2008 Hong Kong legislative election

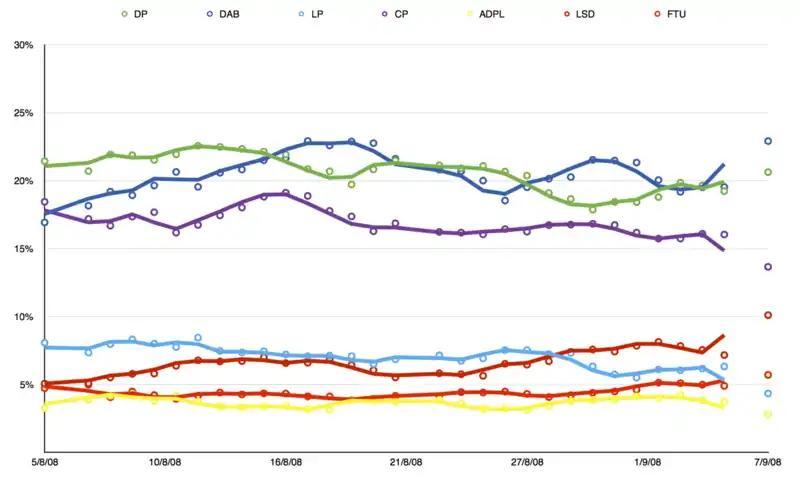

A record number of 3.37 million people registered to vote in the election. The turnout rate was low, at 45% with 1.51 million voters casting ballots.